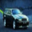
Label: automobile